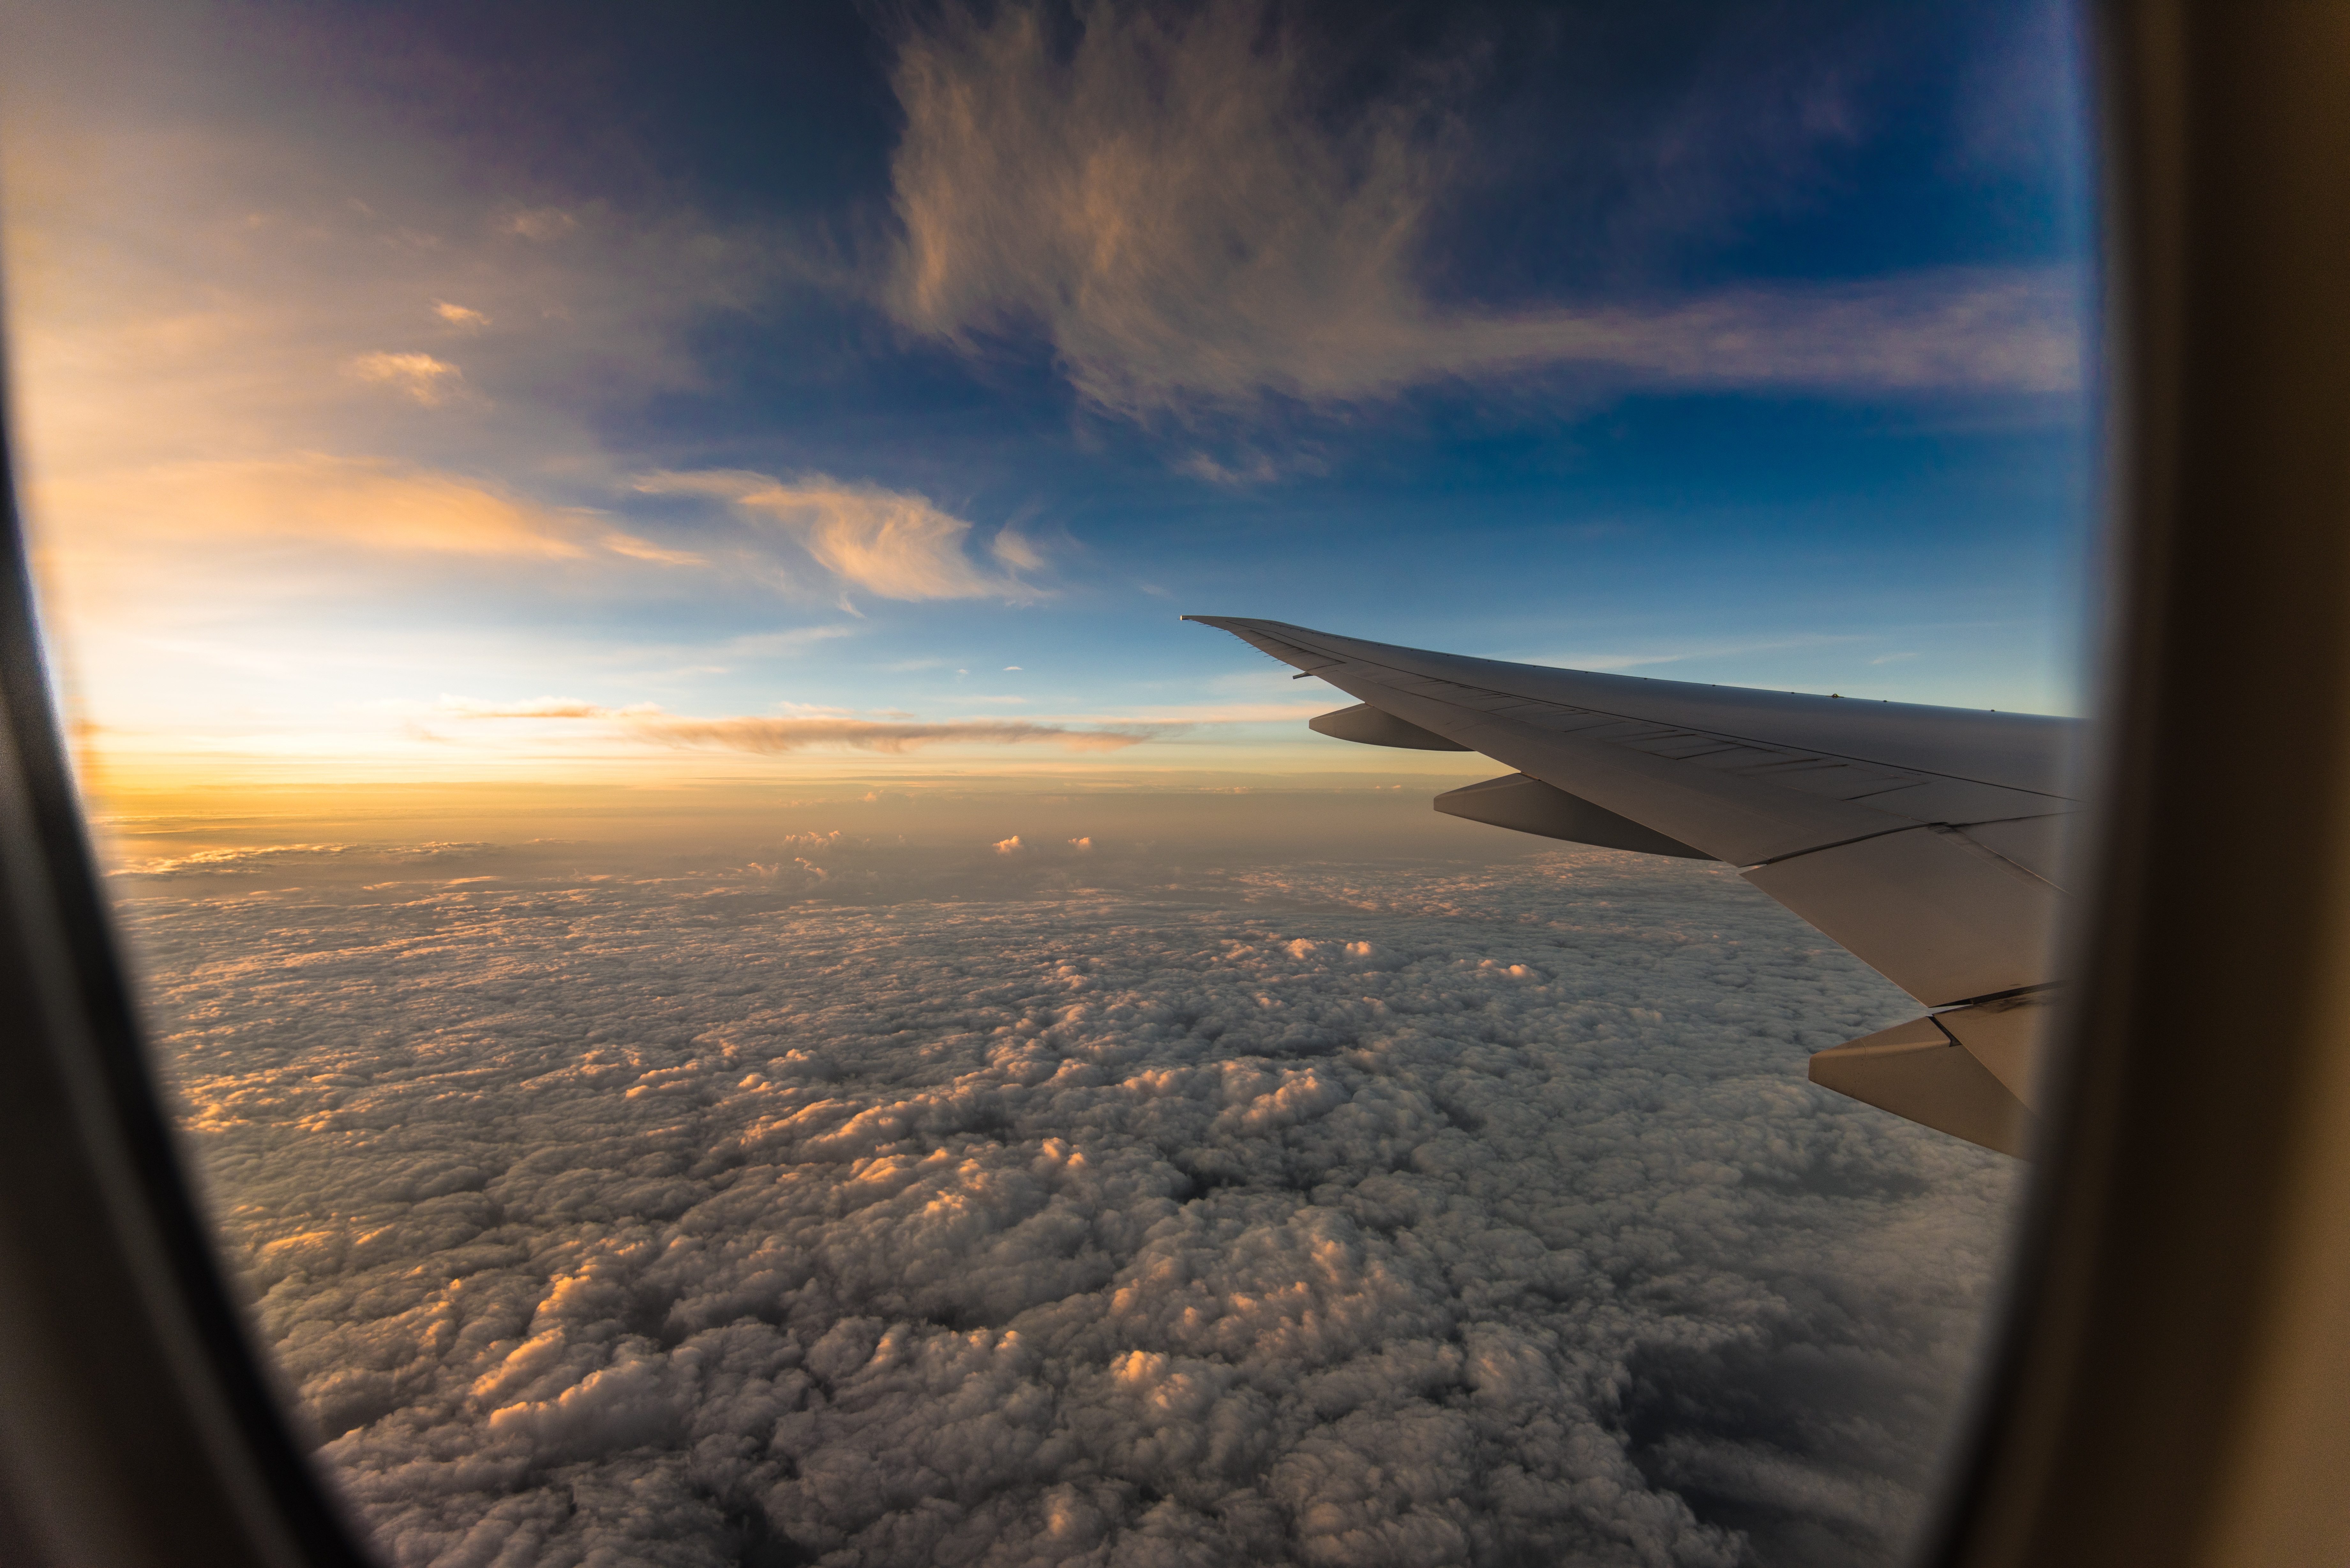
sea, ocean, horizon, wing, cloud, sky, sunrise, sunset, sunlight, morning, dawn, atmosphere, travel, airplane, plane, aircraft, dusk, reflection, vehicle, aviation, flight, trip, success, atmosphere of earth